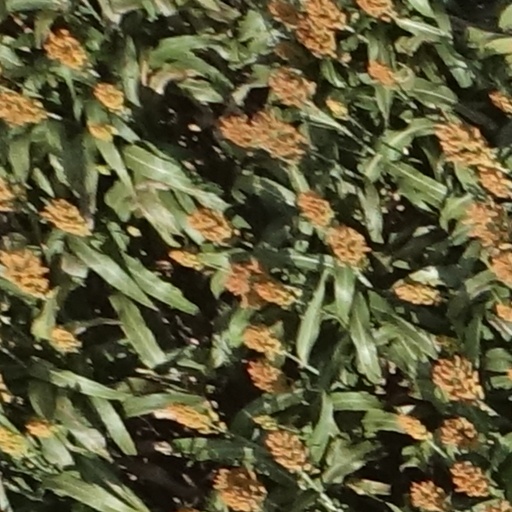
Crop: sorghum